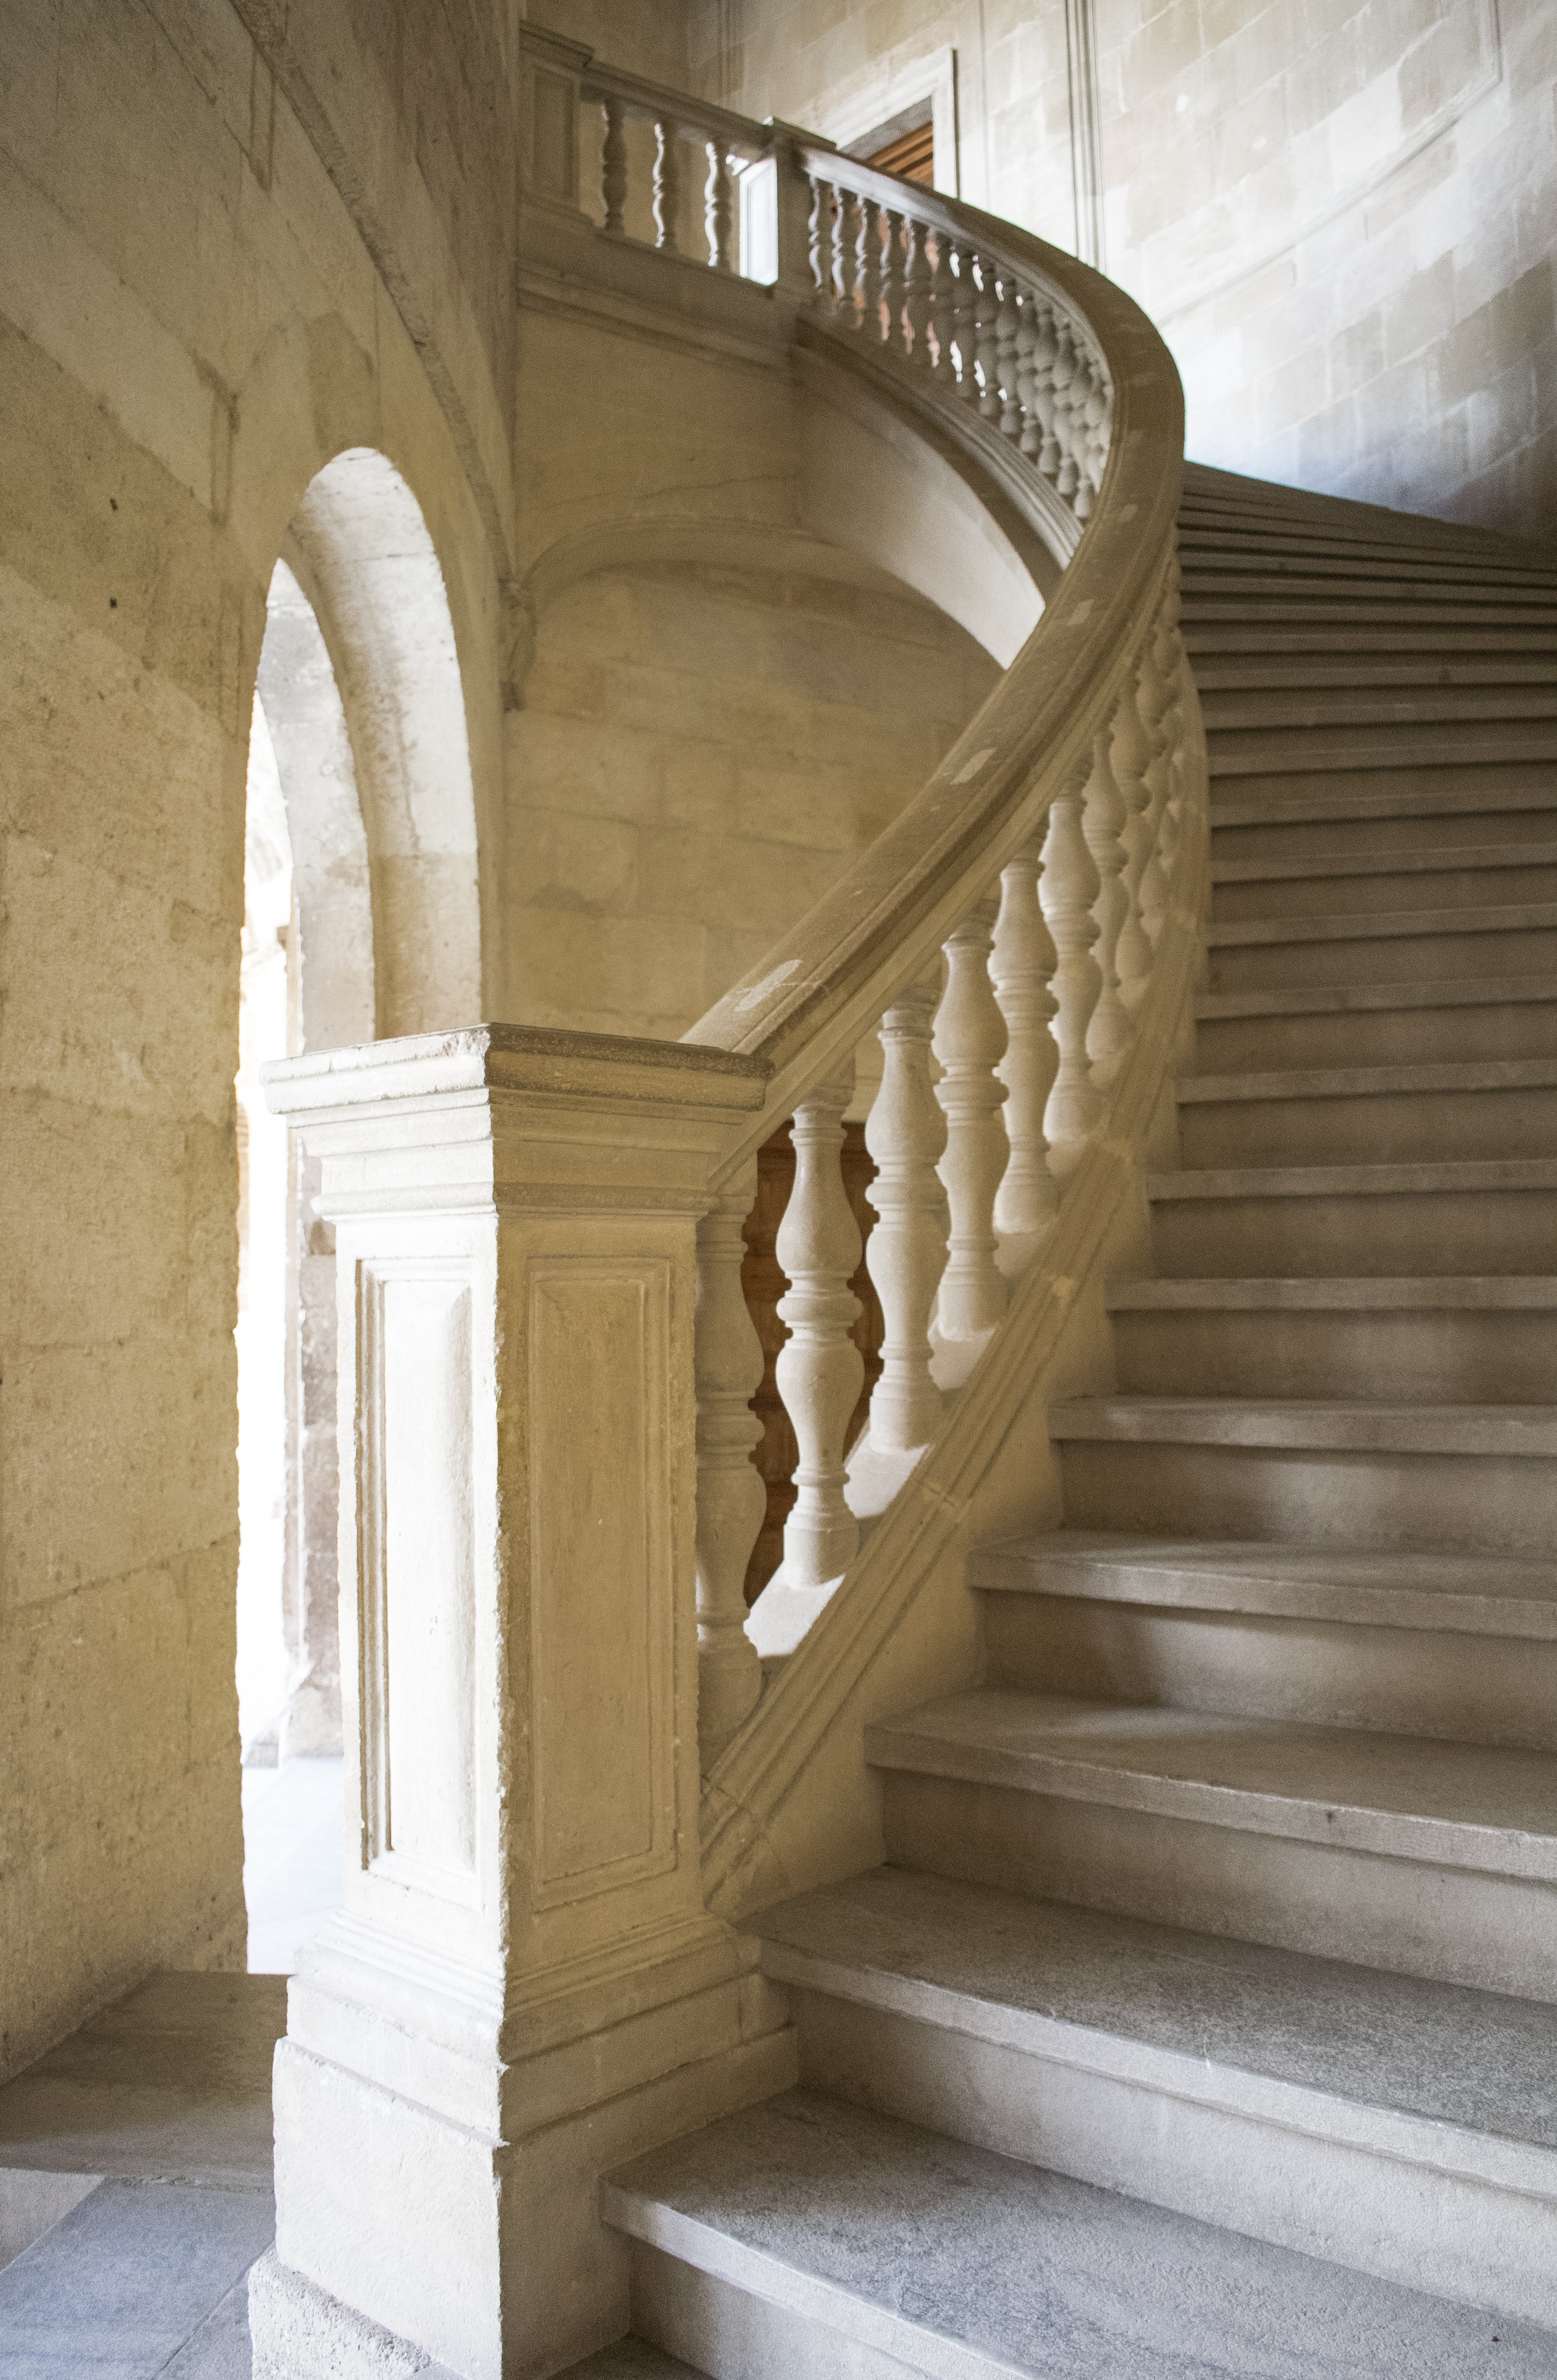
architecture, structure, wood, white, palace, europe, arch, column, stairway, ladder, temple, stairs, andalusia, granada, alhambra, pact, ancient history, baluster, carlos v